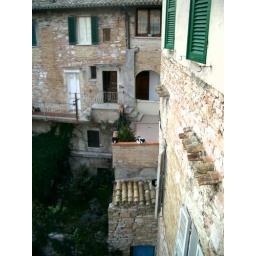
3 black and white kitties in assisi